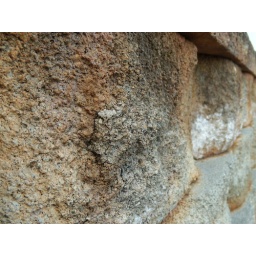
On my walk, I decided to stop and take some pictures of one of many stone walls in my apartment complex.